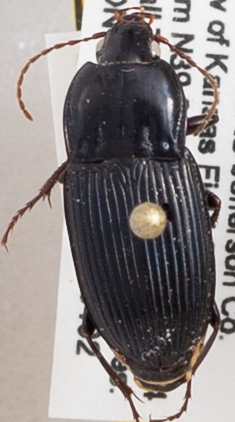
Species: Pterostichus permundus
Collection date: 2019-04-02
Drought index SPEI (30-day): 0.63
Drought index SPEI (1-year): -0.32
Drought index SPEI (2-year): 0.048